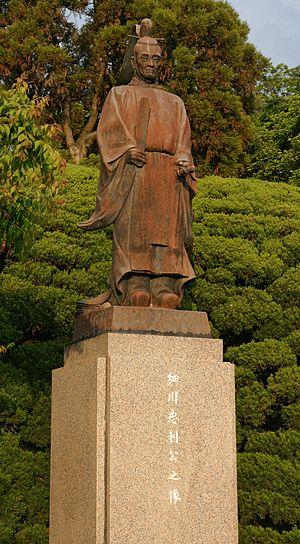
Kumamoto est une ville japonaise, capitale et ville la plus peuplée de la préfecture de Kumamoto, dans l'ouest de l'île de Kyūshū, sur la côte est de la mer d'Ariake qui la sépare de la préfecture de Nagasaki. C'est aussi la troisième ville la plus peuplée du sud du Japon, après Fukuoka et Kitakyūshū.
Suizen-ji Jōju-en est un jardin japonais de style tsukiyama situé à l'intérieur du, préfecture de Kumamoto au Japon. Le tsukiyama principal est une reproduction du mont Fuji. Hosokawa Tadatoshi a commencé la construction du jardin en 1636 afin d'en faire un lieu de retraite où prendre le thé. Le parc, qui tient son nom d'un temple bouddhiste disparu appelé Suizen-ji, abrite à présent un sanctuaire Izumi où sont vénérés les membres de la famille Hosokawa, ainsi qu'un Nōgaku-dō, un théâtre nō. Hosokawa choisit ce site en raison de son étang alimenté par une source dont l'eau pure était excellente pour le thé. La maison de thé au toit de chaume Kokin-Denju-no-Ma se trouvait à l'origine au palais impérial de Kyoto puis a été transférée au Jōju-en en 1912 et les jardins ont été déclarés « site historique à la beauté pittoresque ».
Miyamoto Musashi, de son vrai nom Shinmen Bennosuke est né le 12 mars 1584 à Ōhara-chō dans la Province de Mimasaka et mort le 19 mai 1645. Il est l'une des figures emblématiques du Japon, maître bushi, calligraphe, peintre reconnu, philosophe et le plus célèbre escrimeur de l'histoire du pays.